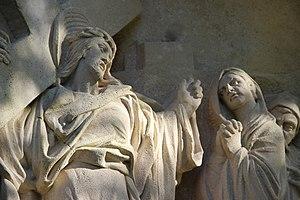
Le chemin de croix
Henri Michel Antoine Chapu est un sculpteur et médailleur français, né le 29 septembre 1833 au Mée-sur-Seine et mort le 21 avril 1891 dans le 7ᵉ arrondissement de Paris.